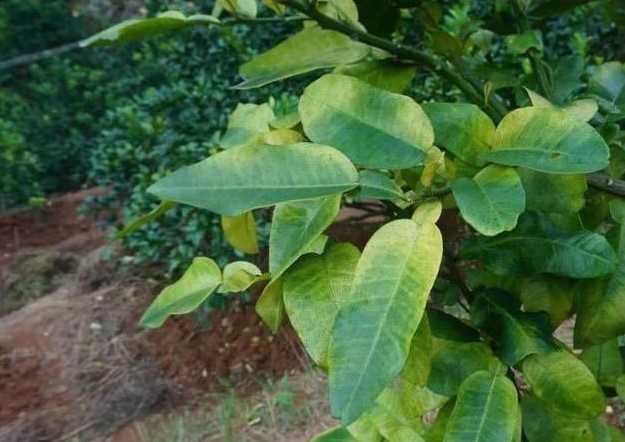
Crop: unknown
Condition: citrus_greening_disease